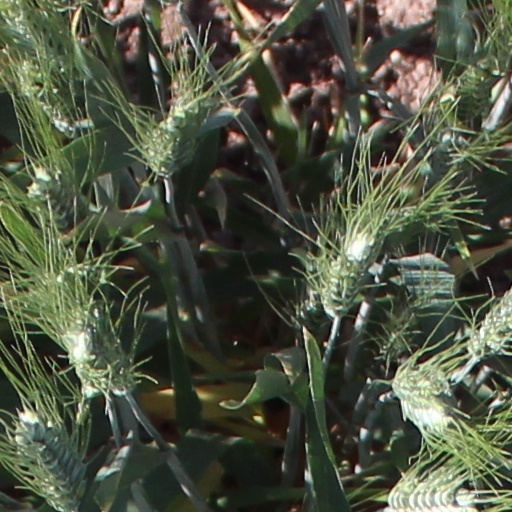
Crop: wheat